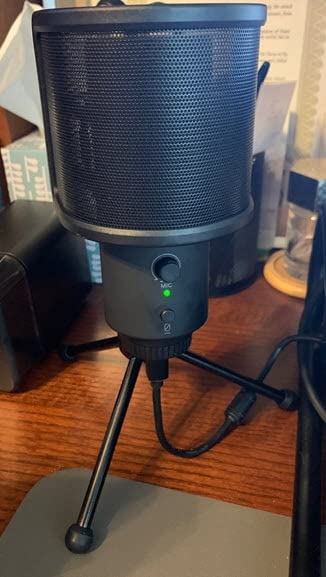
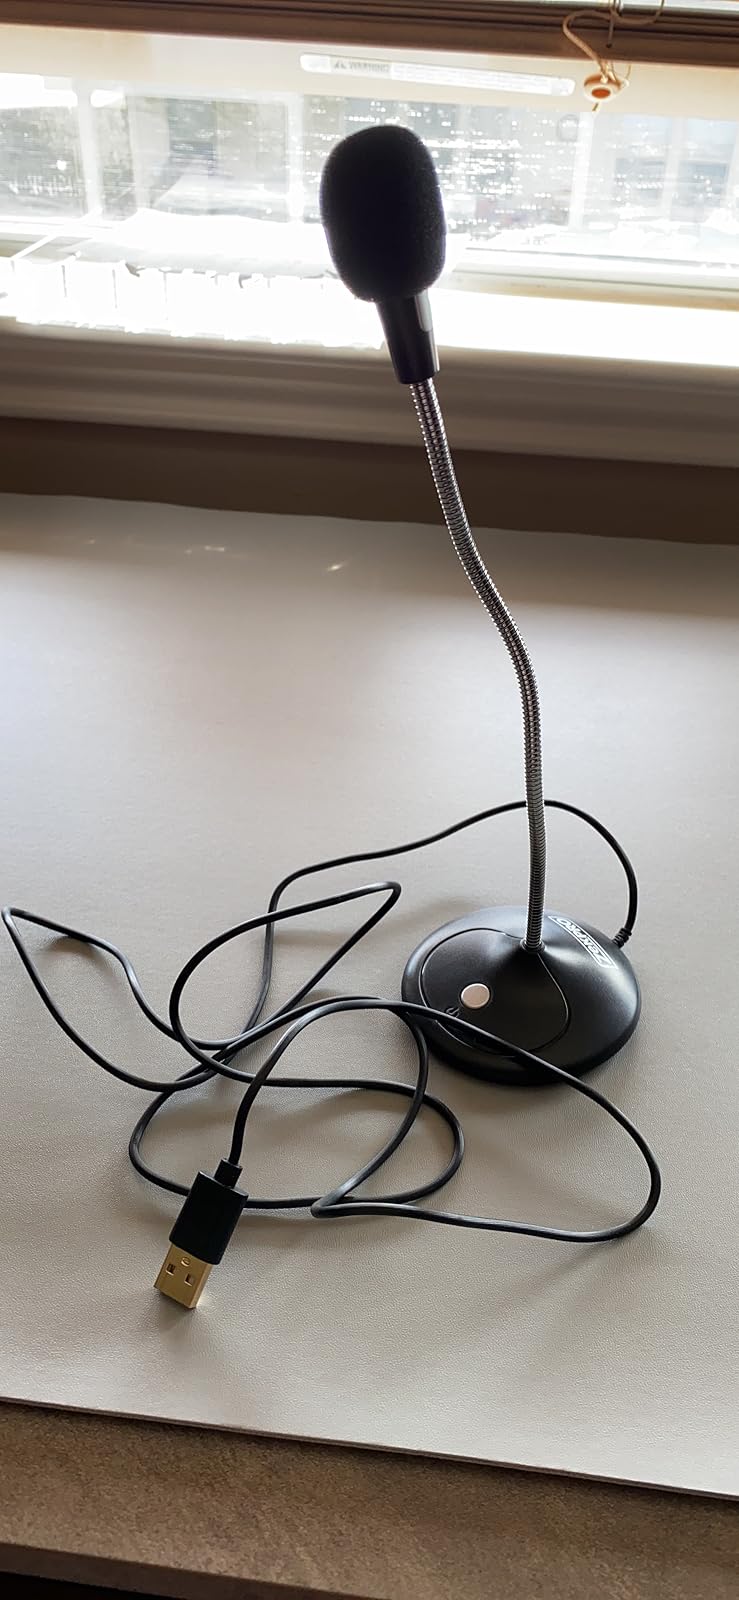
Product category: microphone
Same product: no